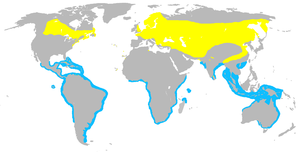
Cette liste des espèces d'oiseaux au Québec recense les taxons de ce groupe observés dans cette province du Canada. Elle provient de l'American Ornithologist Union en date du mois de janvier 2019. Elle comprend 470 espèces dont :
Cette liste de la faune française regroupe les espèces de Charadriiformes peuplant la France métropolitaine.
Cette liste des oiseaux au Canada provient de Bird Checklists of the World en date du mois de juillet 2018.